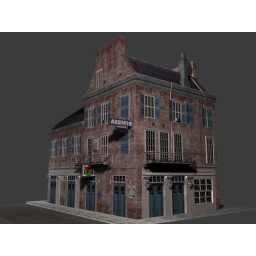
model I built up off of the absinthe house bar in new orleans